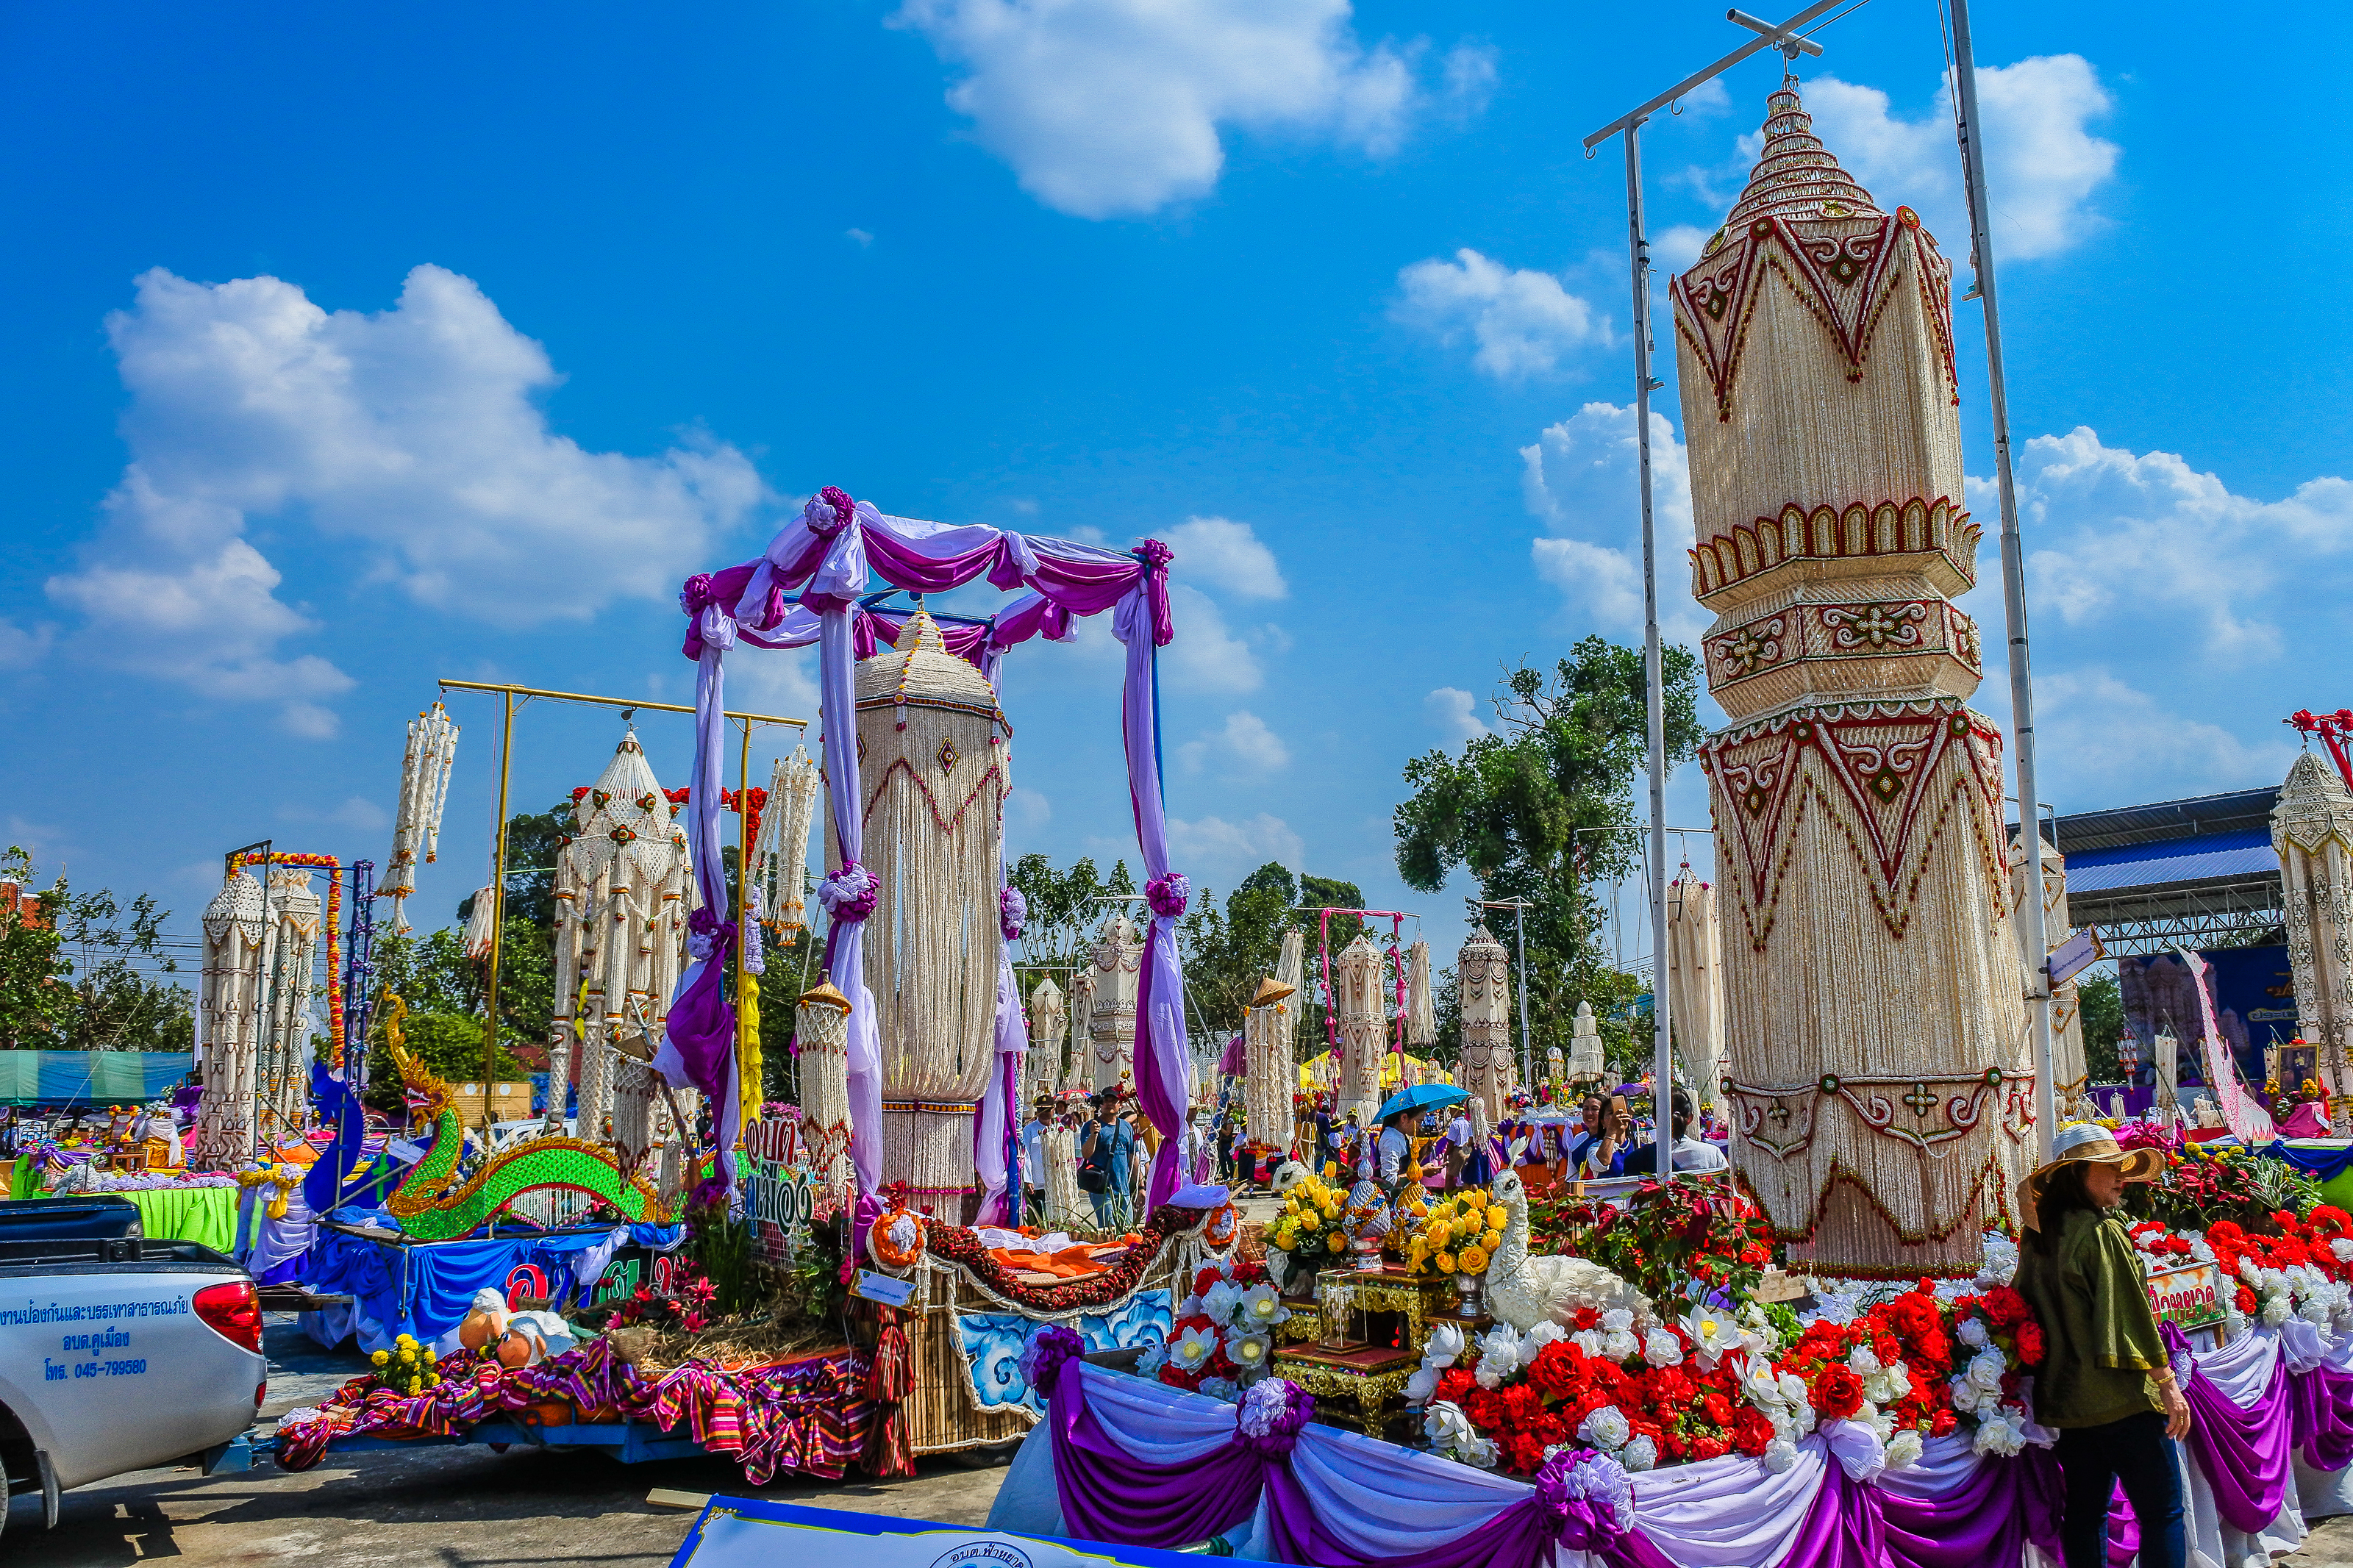
decorate, adoration, garland, sacrifice, beautify, believe, parade, buddhism, rice, adorn, strange, religion, marchers, amazing, garlands, handmade, daytime, sky, fun, festival, fair, amusement park, event, tree, recreation, tourism, tradition, leisure, tourist attraction, vacation, plant, nonbuilding structure, amusement ride, city, flower, park